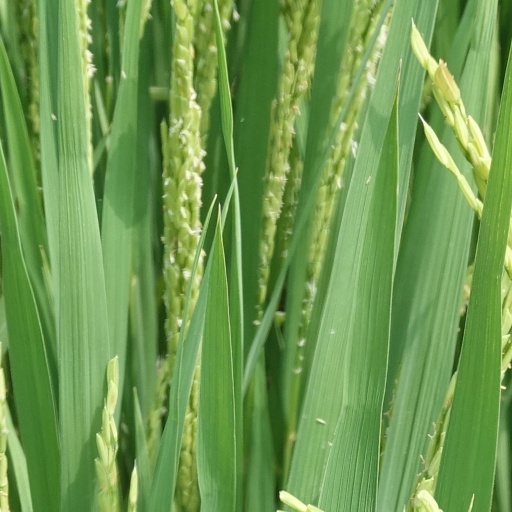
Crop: rice